Shoba Sivaprasad Wadhia

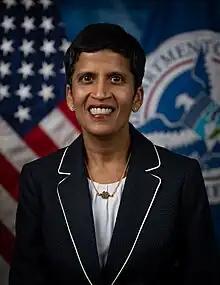
Wadhia in 2023

Shoba Sivaprasad Wadhia is an American lawyer a clinical professor of law at Penn State Law.